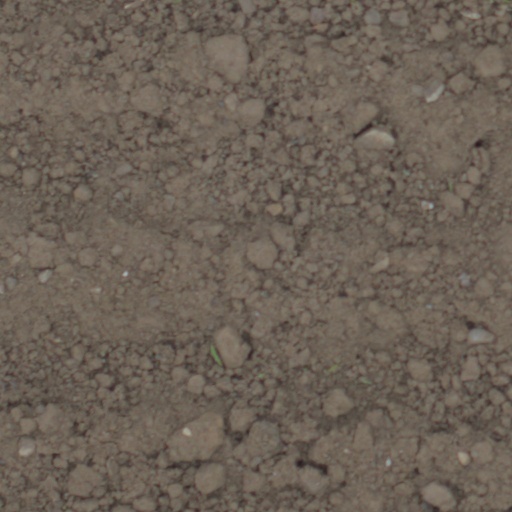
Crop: wheat